1923 Great Kantō earthquake

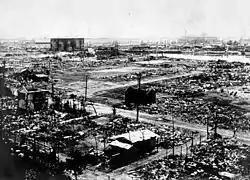
View of destruction in Yokohama

Within thirty minutes of the first tremor, more than 130 major fires broke out across Tokyo, particularly in the densely populated eastern and northeastern sections. These fires were fueled by overturned charcoal braziers used for midday meals, leaking gas from ruptured lines, and flammable debris from collapsed wooden buildings. Strong winds, associated with a typhoon passing off the coast, fanned the flames, creating massive firestorms that swept through the city. The air temperature in some areas reached .